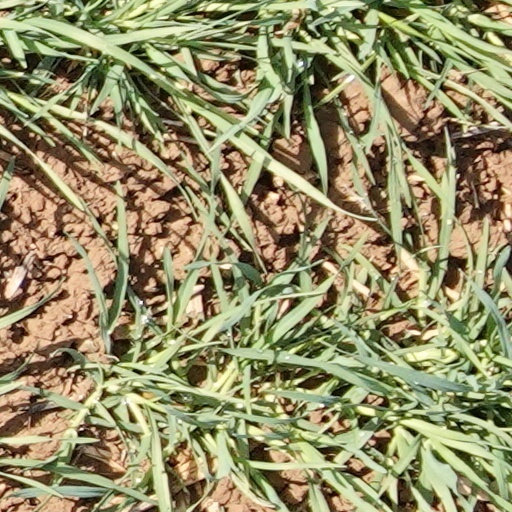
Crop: wheat